Soap Lake Fire

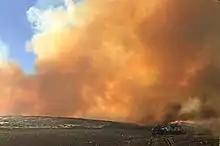
Soap Lake Fire on June 11, 2018

The Soap Lake Fire was a wildfire four miles north of Soap Lake in Grant County, Washington in the United States. The fire started on June 11, 2018. It burned a total of . The fire was contained on June 14. The fire threatened numerous homes and outbuildings and an estimated 50 residents.